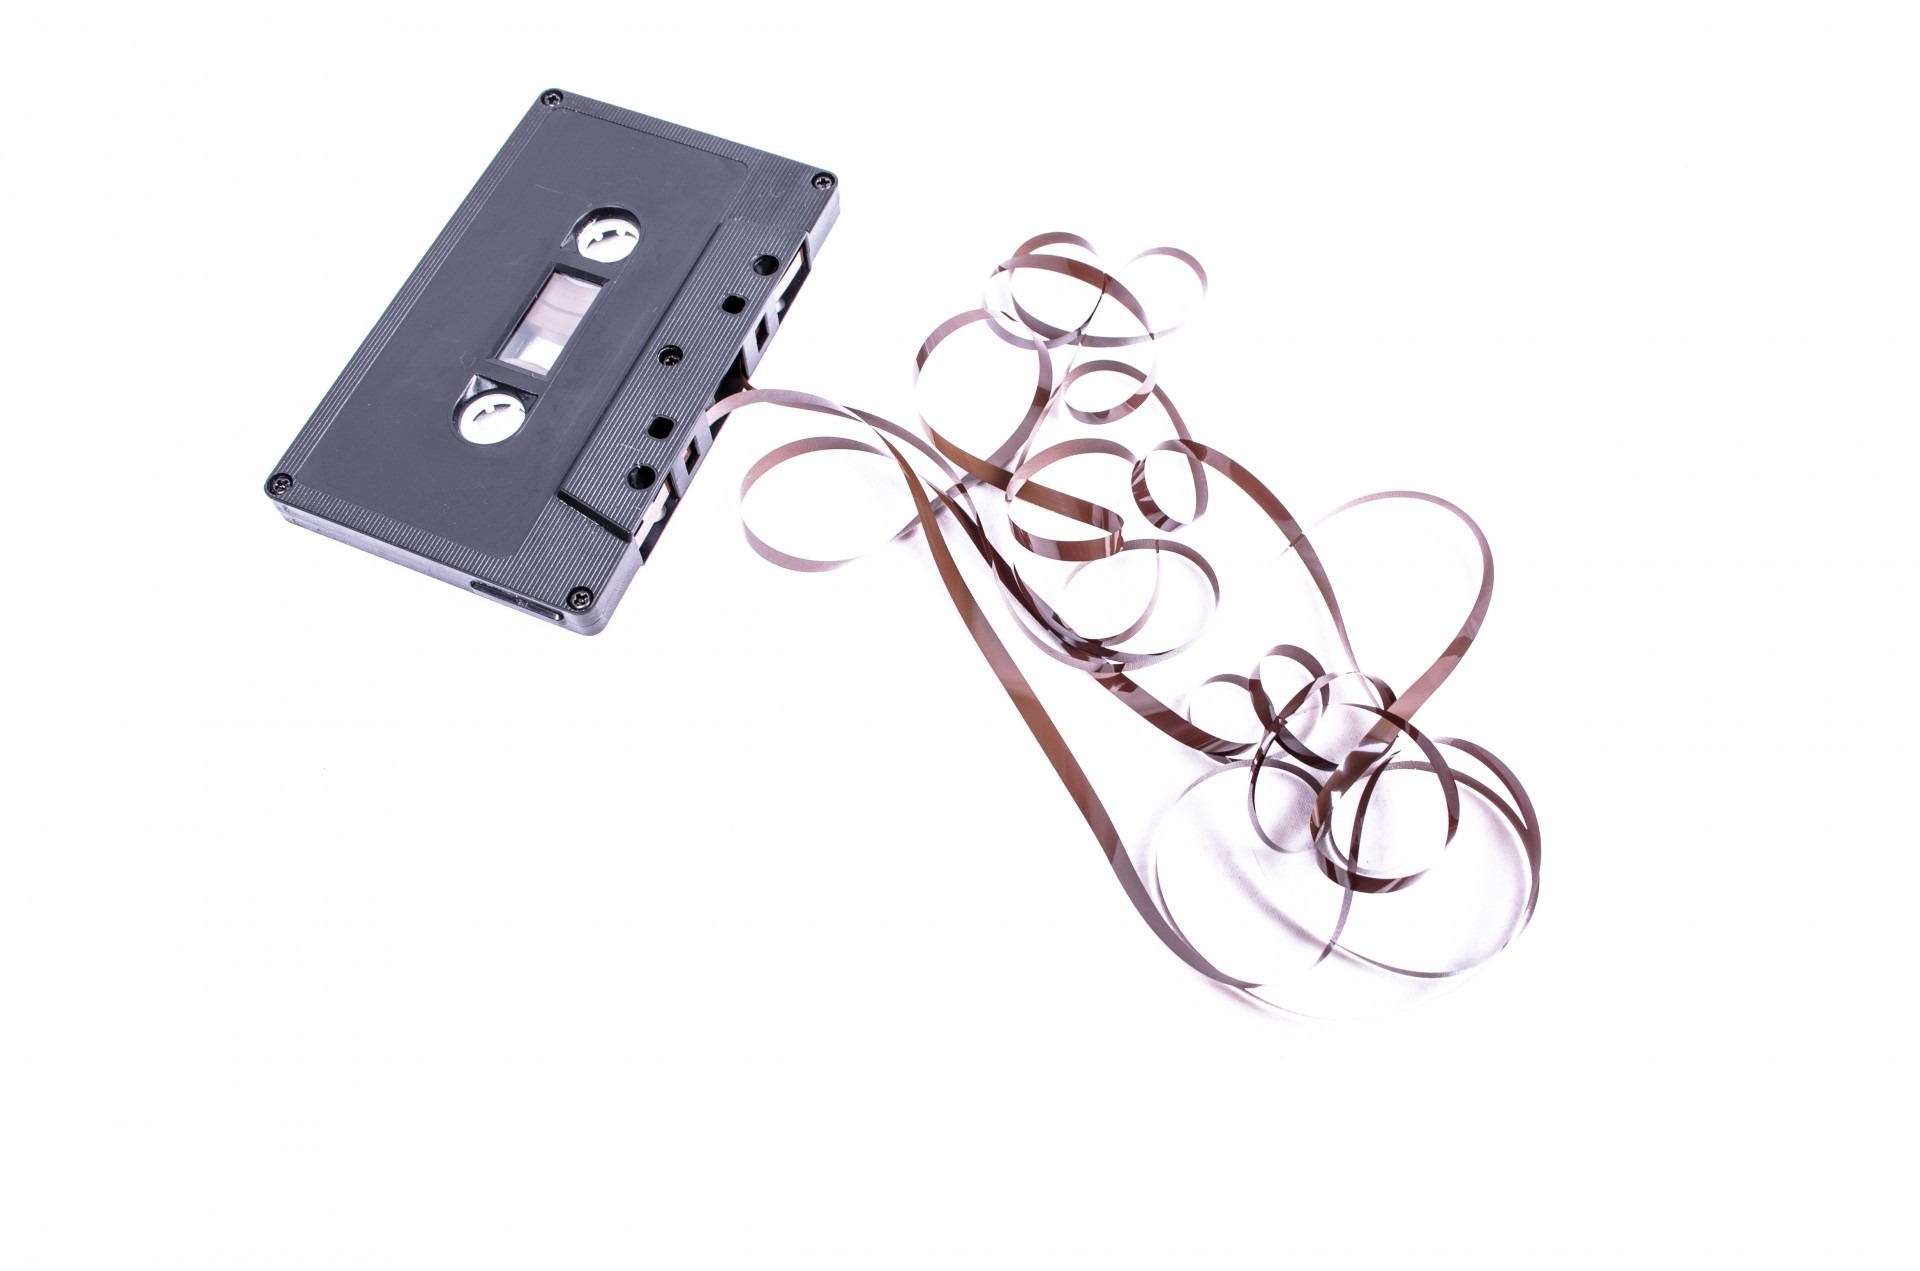
music, technology, retro, old, isolated, film, concert, singer, communication, fashion, black, ribbon, radio, product, grey, recording, electronics, drawing, audio, singing, digital, cassette, culture, entertainment, magnetic, silvery, frequency, announcer